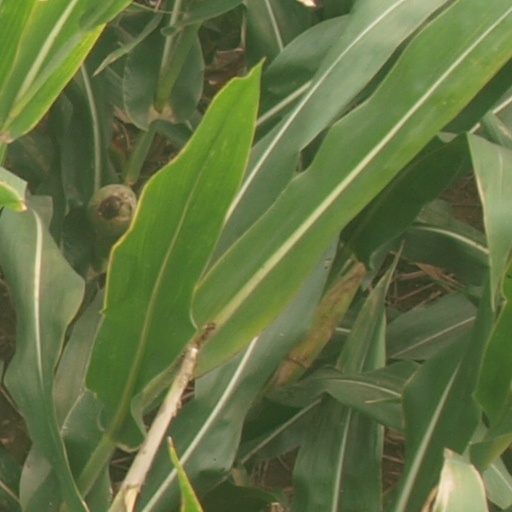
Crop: maize; corn